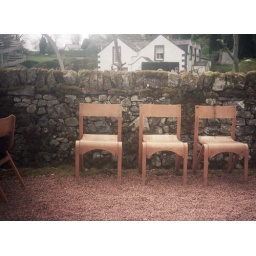
Wooden chairs against stone wall